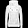
Label: Pullover